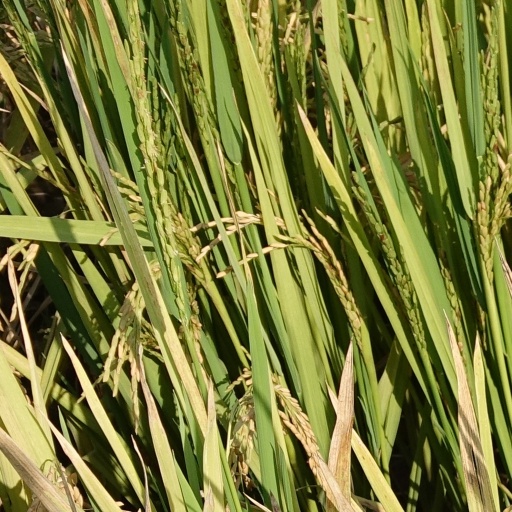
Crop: rice